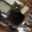
Label: cat